The Big Egg Hunt

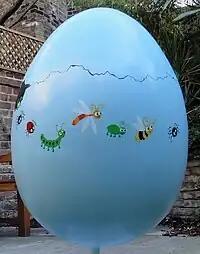
"The Great Eggscape" by Alexander Williams.

The Big Egg Hunt, also known as the "Faberge Big Egg Hunt", was a 2012 charity fundraising campaign in aid of Action for Children and Elephant Family and sponsored by the jeweller Faberge. The two charities backed the largest-ever Easter egg hunt, known as "The Big Egg Hunt", in London in the spring of 2012. Around 200 artists, celebrities and designers created and painted metre-high fibreglass eggs which were then placed in selected locations in London. Londoners had forty days from 21 February 2012 to locate the various giant eggs around the capital.